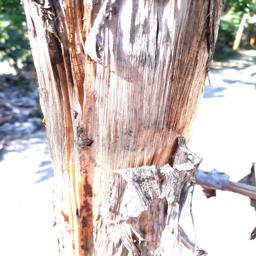
Label: BACTERIAL SOFT ROT